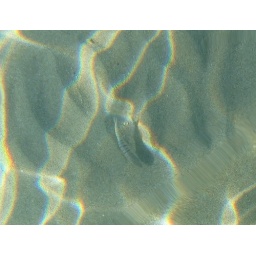
Summer 2006. Me standing in sea with camoflage fish round my feet.